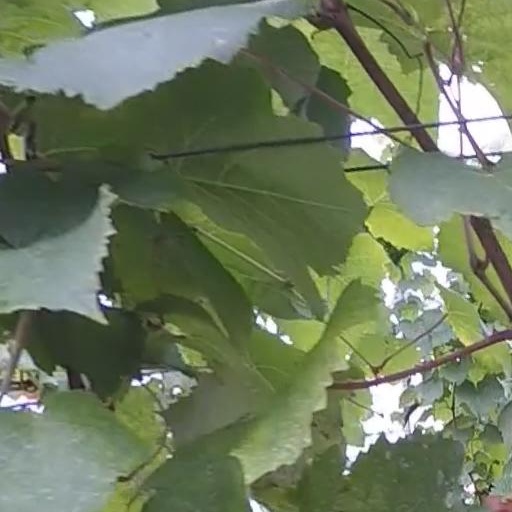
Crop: grape